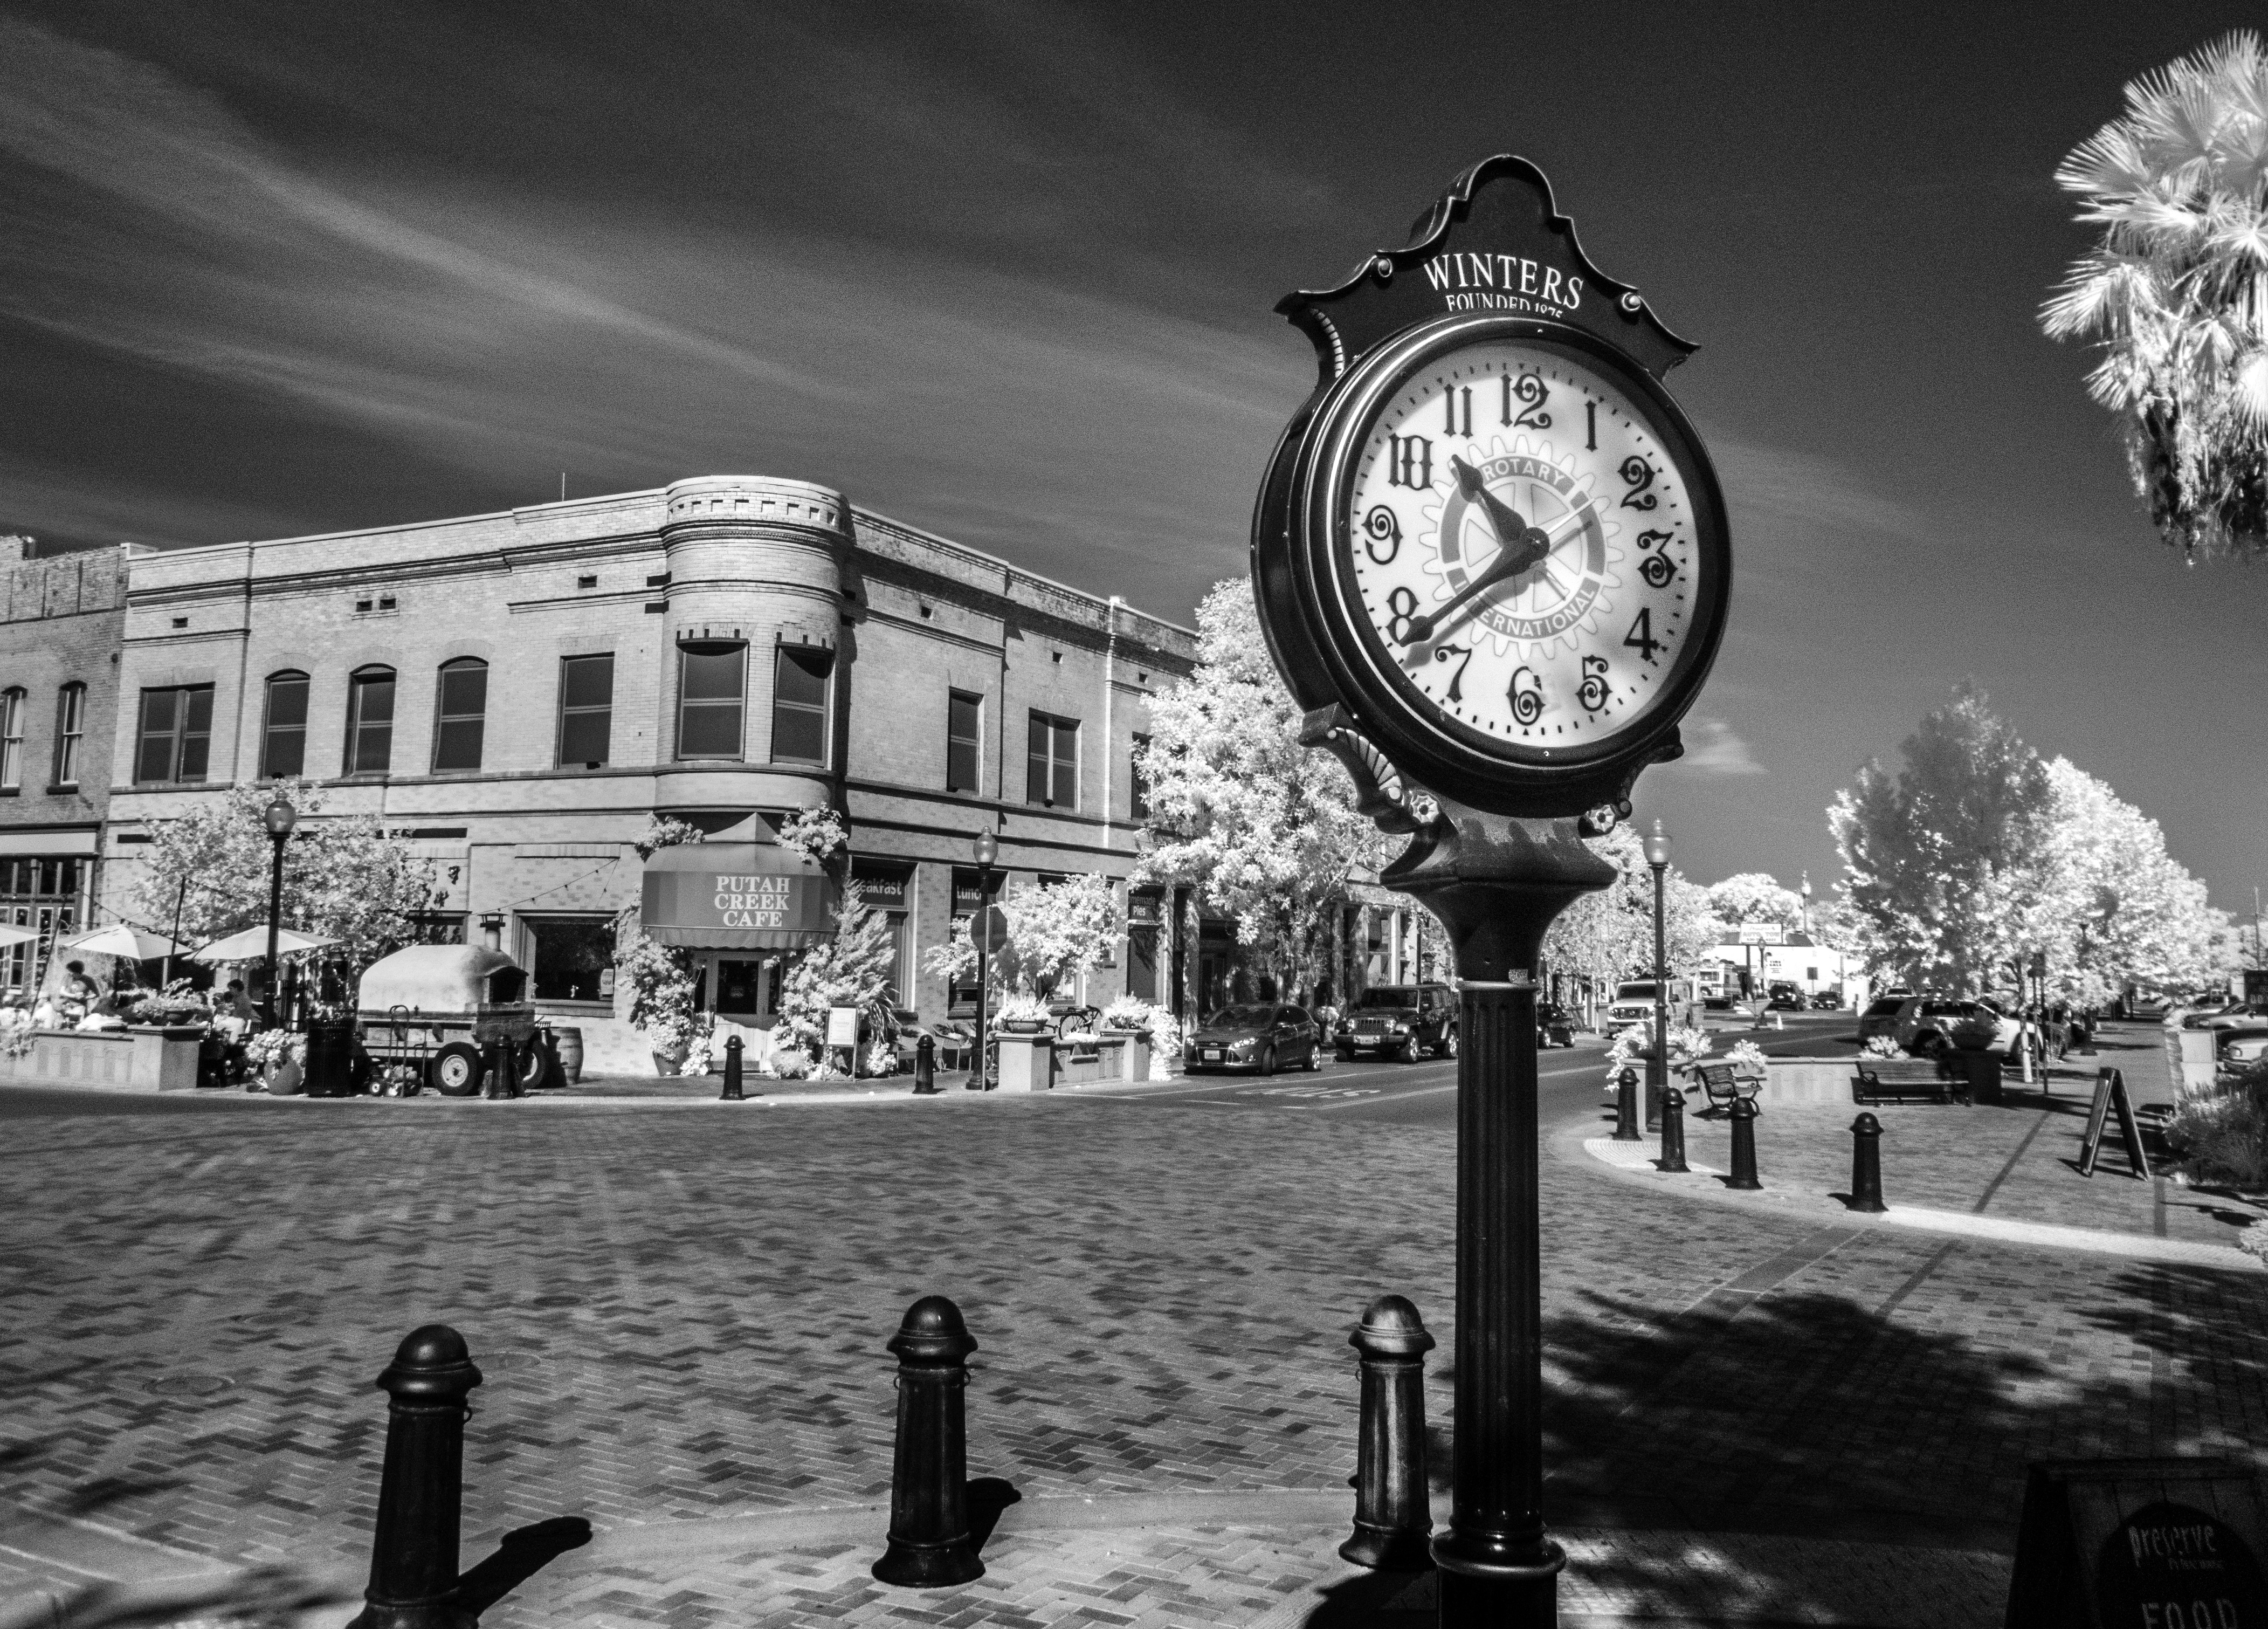
black and white, road, white, street, night, photography, cityscape, street light, black, monochrome, lighting, photograph, image, monochrome photography